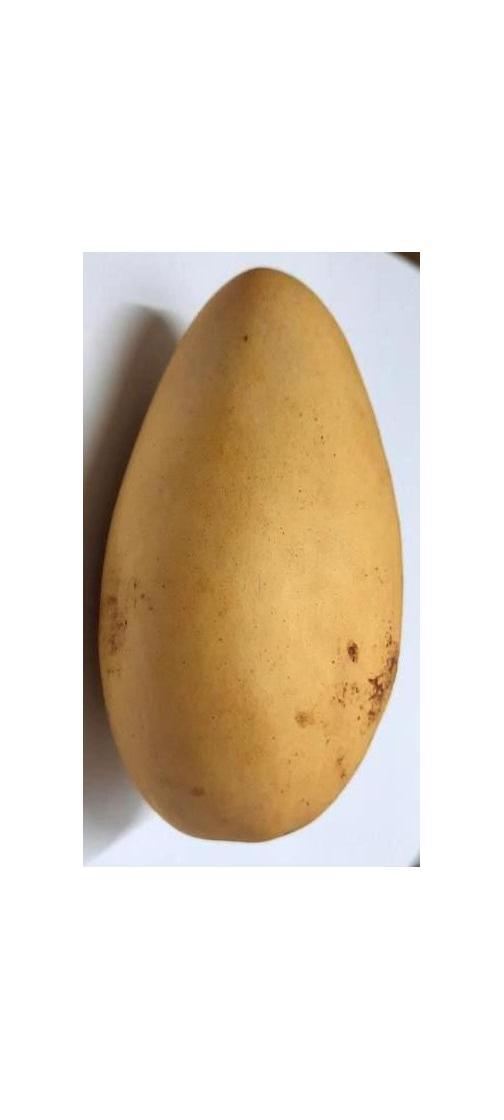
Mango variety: Katimon